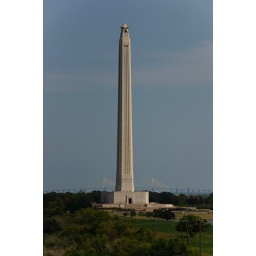
San Jacinto monument with bridge in background